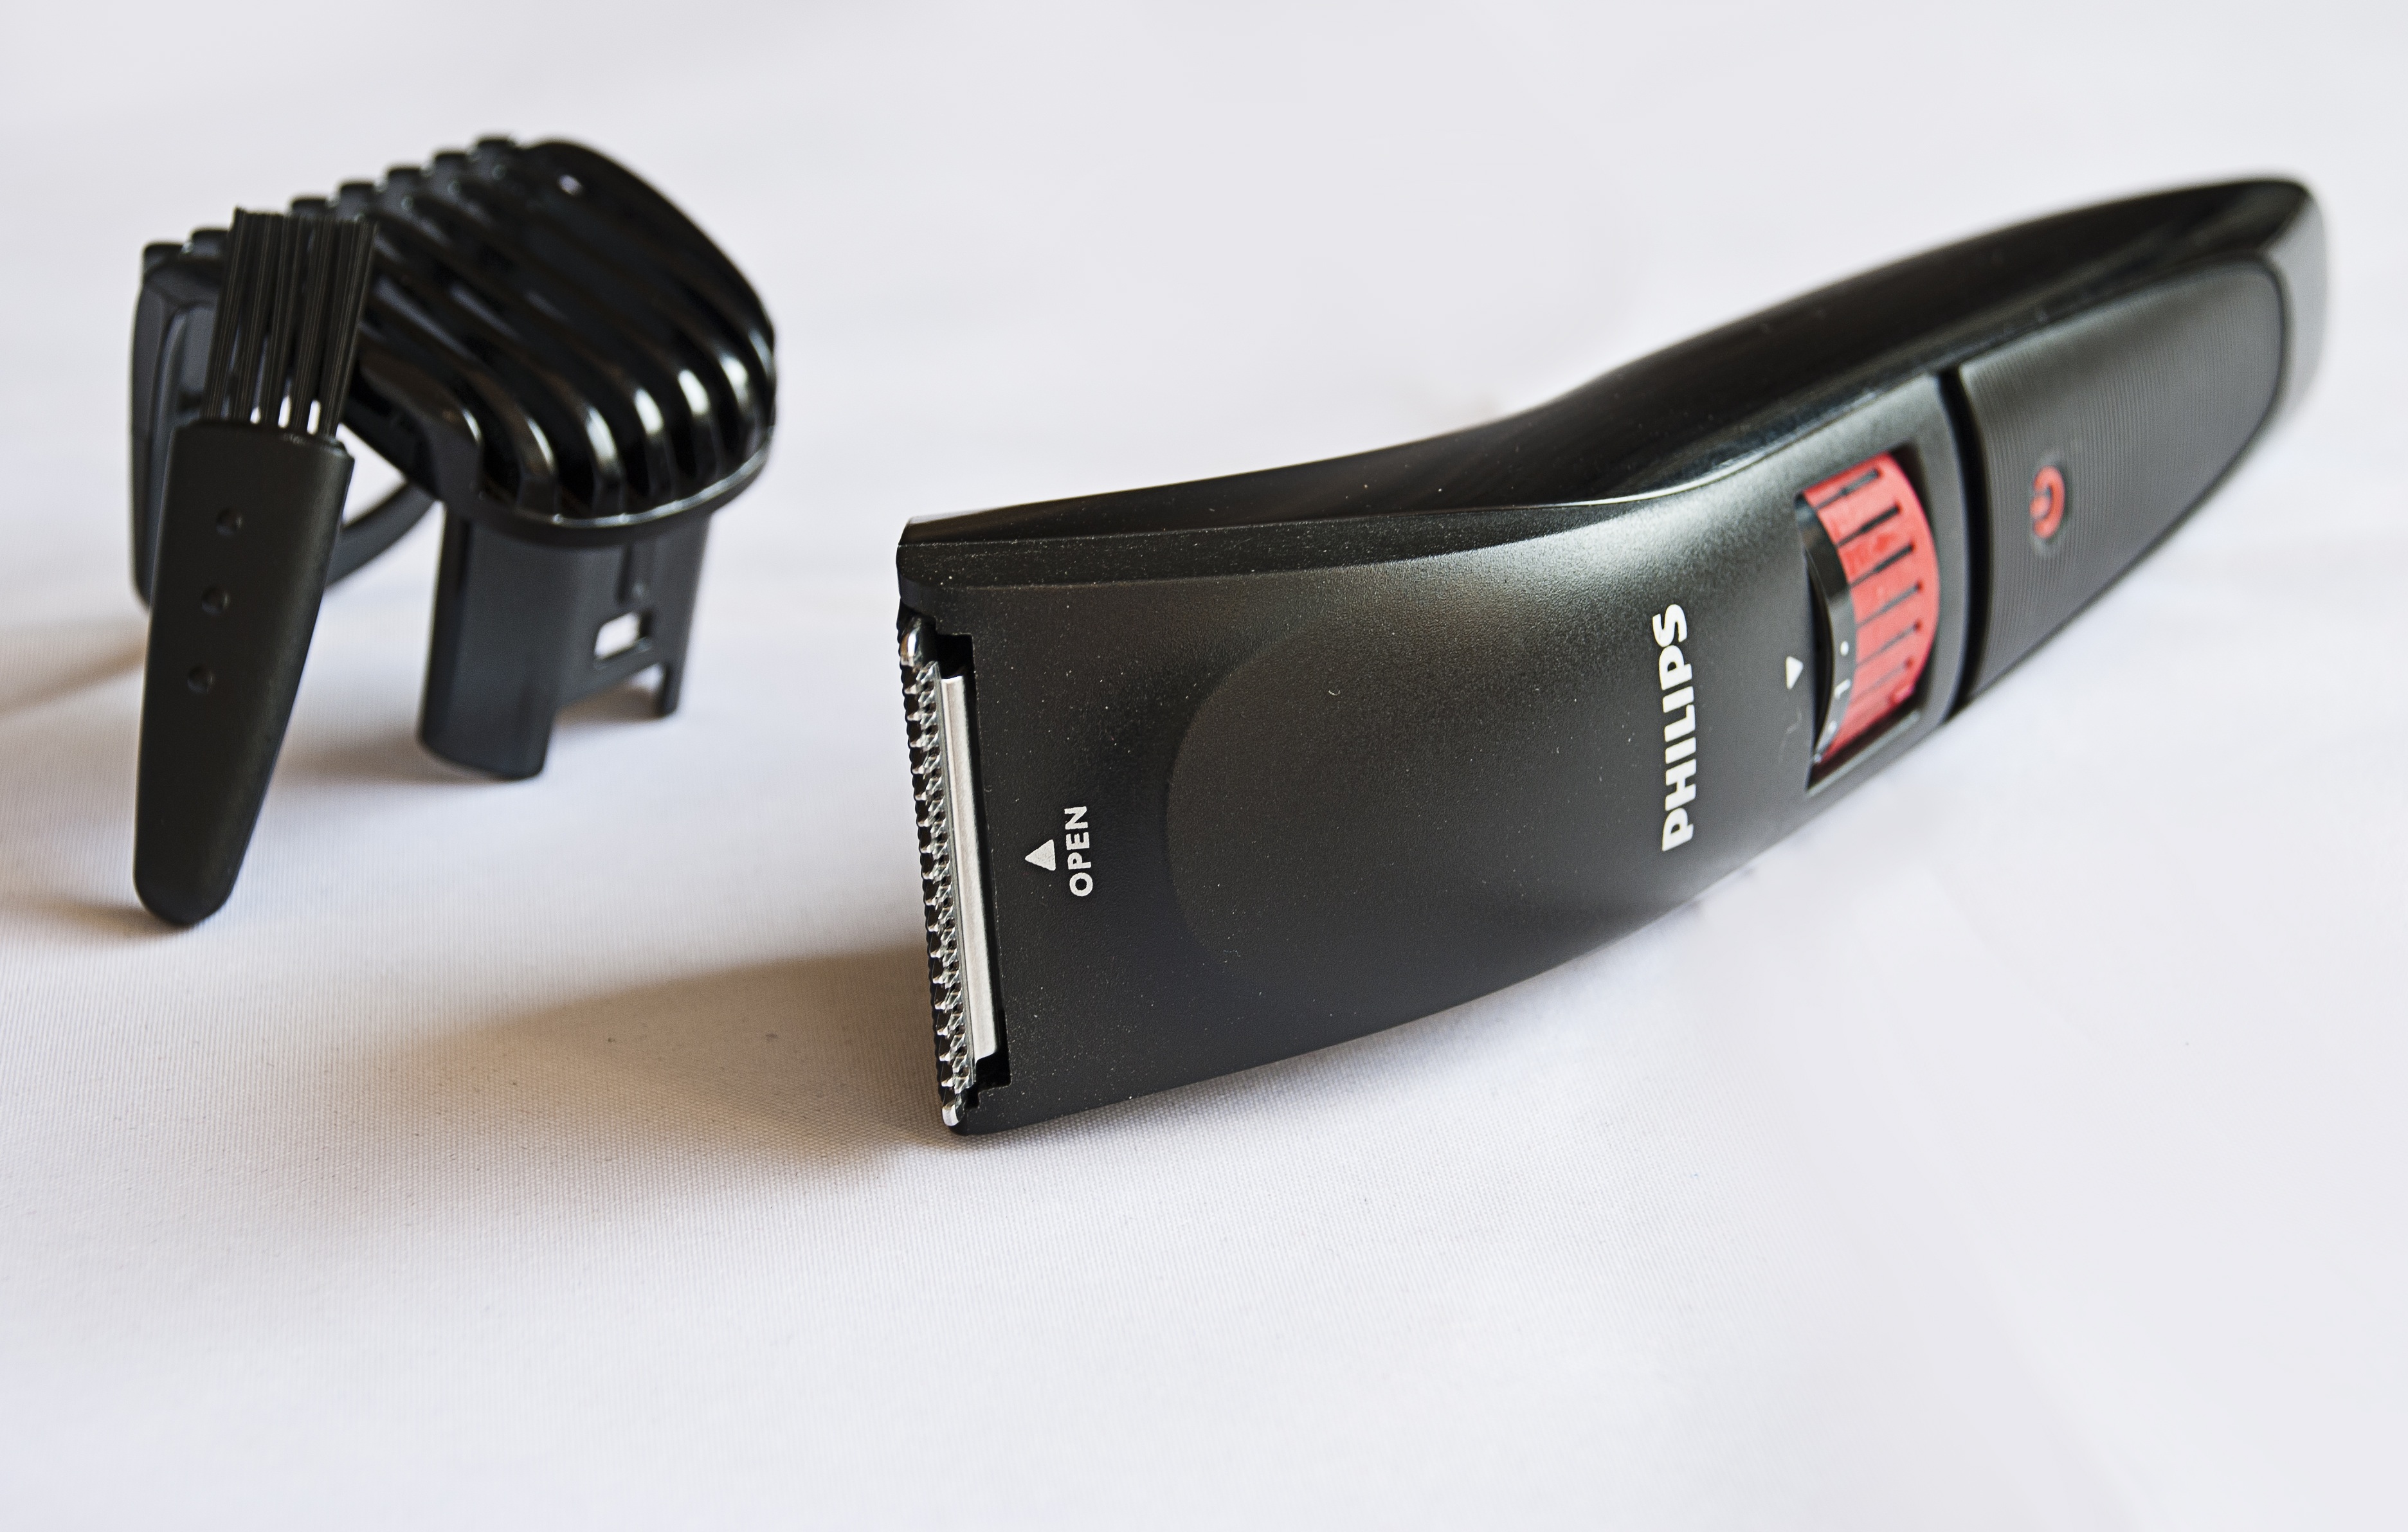
technology, gadget, care, cutting, shaving, electronics, luxury, glasses, eyewear, beauty, salon, barber, grooming, razor, hair cut, shaver, men's, hair dressing